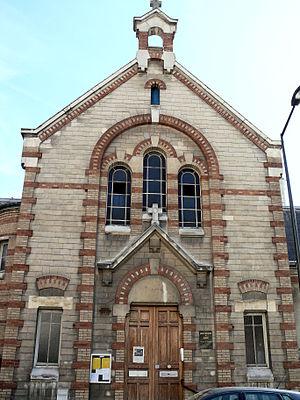
Boulogne-Billancourt (Hauts-de-Seine, France) - Temple de Boulogne de l'Église réformée de France.
Boulogne-Billancourt est une commune française des Hauts-de-Seine et de la métropole du Grand Paris en région Île-de-France, la plus peuplée des communes franciliennes après Paris. Elle résulte de la réunion, réalisée sous le nom de Boulogne sur Seine en 1790, de Boulogne la Petite, paroisse érigée en 1343 autour de l'église Notre Dame de Boulogne sur Seyne, et de la rive droite de Saint-Cloud. Le nom de Boulogne Billancourt, tardivement adopté en 1926, acte le démantèlement, au profit du XVIᵉ arrondissement, du vaste territoire de Longchamp et du Bois de Boulogne, et l'adjonction, accordée en 1860 comme une compensation, de Billancourt, écart d'Auteuil devenu dans l'entre deux guerres le fief historique des usines Renault.